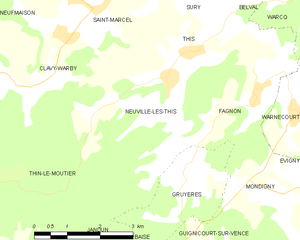
Carte des communes françaises: Neuville-lès-This